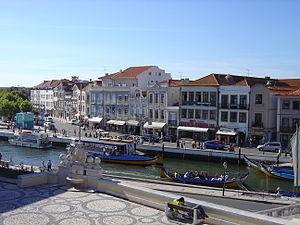
Aveiro est une ville et une municipalité, capitale du district qui porte le même nom, située dans la sous-région de Baixo Vouga, elle-même localisée dans la région Centre du Portugal. En 2011, la ville comptait 78 450 habitants sur une zone de 197,58 km² ; elle est, de ce fait, la 4ᵉ ville la plus peuplée de la région Centre, après Coimbra, Leiria et Viseu.